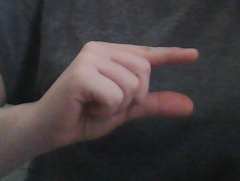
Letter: dal